Lupin III: The First

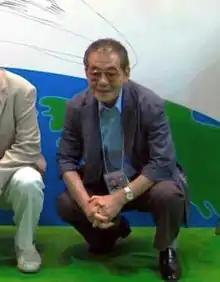
The film is dedicated to "Lupin III" creator Monkey Punch

Bringing the eponymous thief into the 3D format was one of Monkey Punch's most cherished goals. The film is dedicated to the memory of Monkey Punch, the creator of "Lupin III", who died on April 11, 2019, before the movie was released. When Monkey Punch saw the preliminary results of the movie he stated, "I’ve been looking forward to a 3DCG Lupin III for a long time. I’ve taken a look at the characters and story: it looks like this Lupin will come packed with new sensations, and I’m getting excited just thinking about how the film will turn out."